Sub-pixel resolution

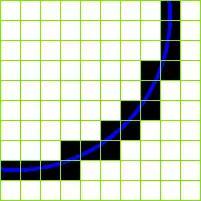
Sub-pixel rendering of a circle

In digital image processing, sub-pixel resolution can be obtained in images constructed from sources with information exceeding the nominal pixel resolution of said images.